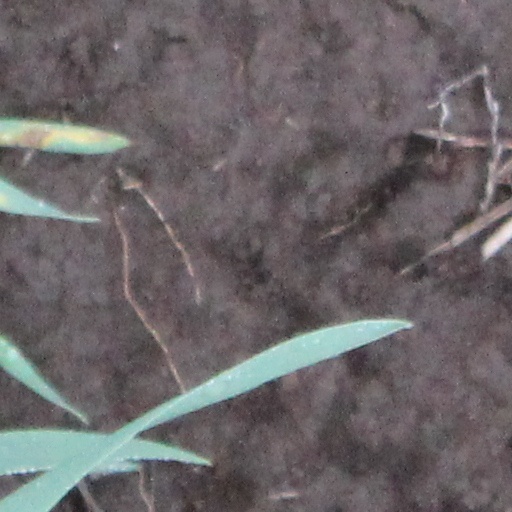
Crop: wheat